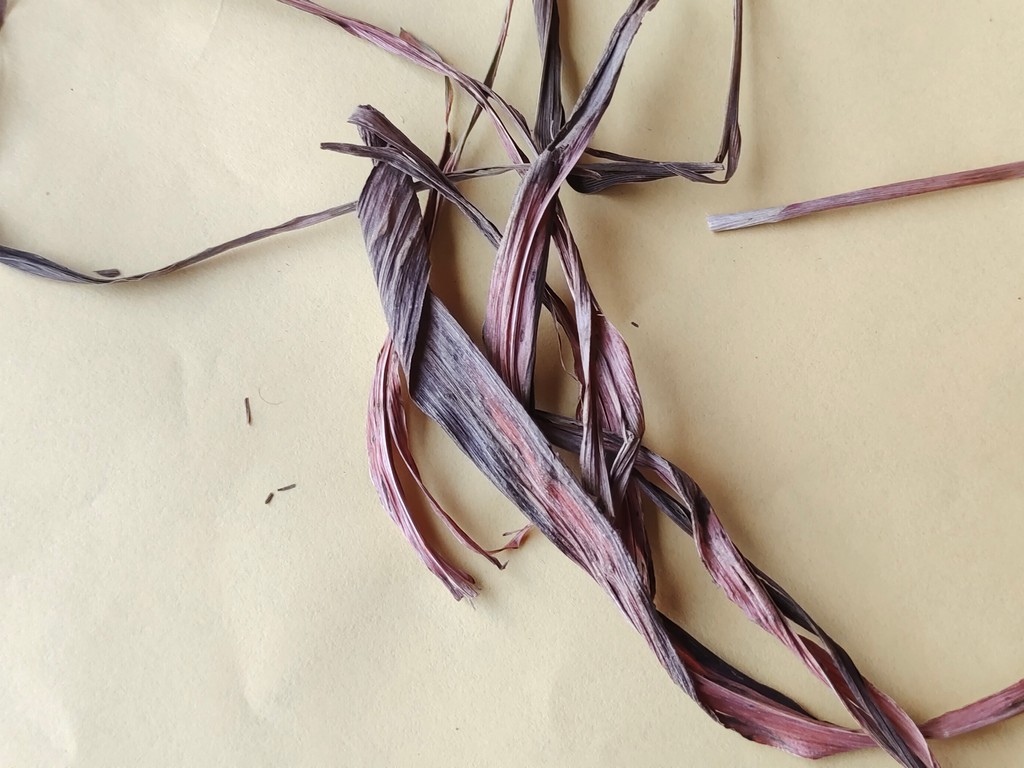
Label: Dried